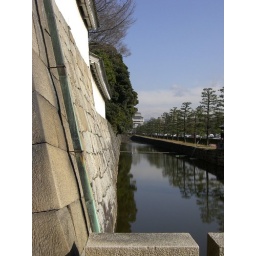
This is the moat and the castle wall that surrounds Nijo castle, in Kyoto, Japan.